John Wilton (general)

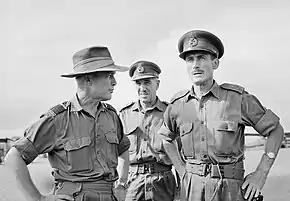
Informal portrait of three men in military uniforms

Wilton's position as CCOSC had no statutory authority over the heads of the Army, Navy and Air Force, nor a direct line of command to Australian Forces Vietnam. David Horner noted that in an emergency, Wilton "had to issue directives and then seek retrospective endorsement of them by either the minister or the Chiefs of Staff Committee." According to historian Eric Andrews, Wilton "chaffed over his lack of command over the services and the need for organisational reform". While CGS, he had joined Scherger in calling for a single Australian Defence Force organisation with one Minister of Defence, in contrast to the existing arrangement where each service operated with virtual autonomy, supported by its own minister and department. In July 1967, he became a member of the Tertiary Education (Services' Cadet Colleges) Committee to plan a tri-service military academy, which was eventually opened as the Australian Defence Force Academy in 1986. He was also able to push through a plan to establish, in 1970, the Joint Intelligence Organisation to replace the former Joint Intelligence Bureau and three single-service intelligence groups.